Arden, Warwickshire

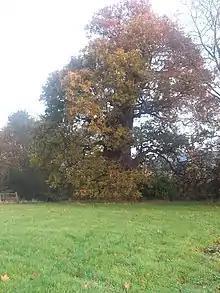
1000 year old oak tree in the grounds of Stoneleigh Abbey

The first major wave of settlement of assarts occurred from the eleventh century to the fourteenth century, as a result of "peasant land hunger" from settlements south of Arden and "seignorial encouragement" and lords desiring to expand their holdings and political power. Even so, settlers had to be enticed to colonise the area. In the planted borough of Solihull the Lord of the Manor offered free burgage tenure in which residents were free, rent-paying burgesses, rather than villeins owing service to the Lord of the Manor. In Tanworth in Arden the Earl of Warwick pursued a policy as overlord that unusually saw over 60 per cent of the income from this manor derived from free rents.